Akaigawa, Hokkaido

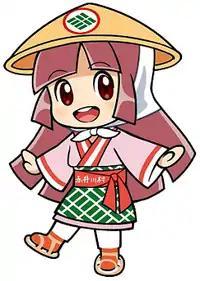
Akarin, the village's mascot

Akaigawa's mascot is , a 10-year-old farmer girl who is active day and night either through sports or farming. Her favourite food is a mixture of fresh produce and rice. She usually ends her sentences with "desu no" (ですの) which, along with her eyes, are her charm points. She became the mascot on 18 July 2014.